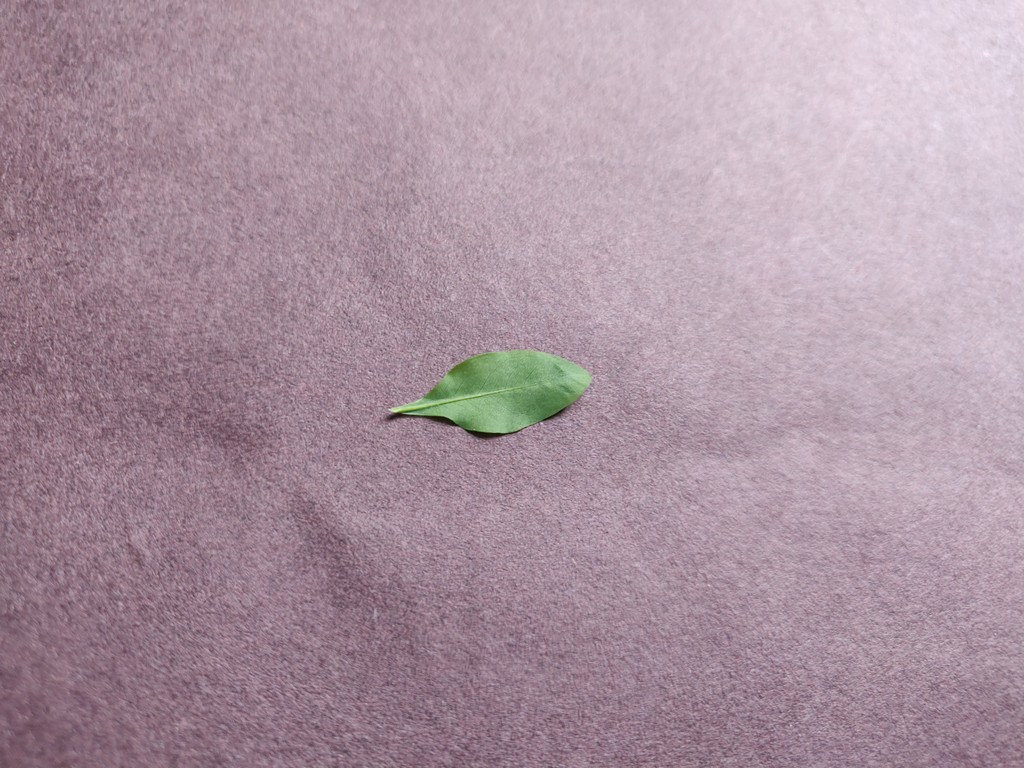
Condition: Healthy
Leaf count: single
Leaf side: back